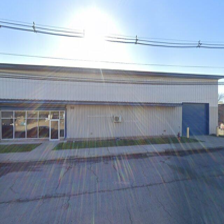
Label: streetView